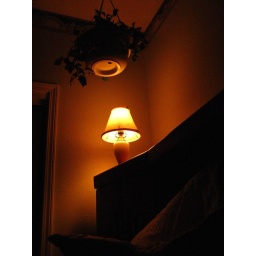
A bedroom lamp glowing quietly on a headboard while the flowerpot, walls, etc. seem to swirl around it.